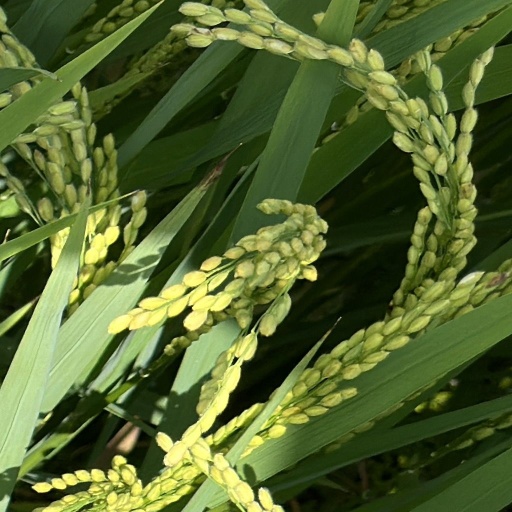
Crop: rice